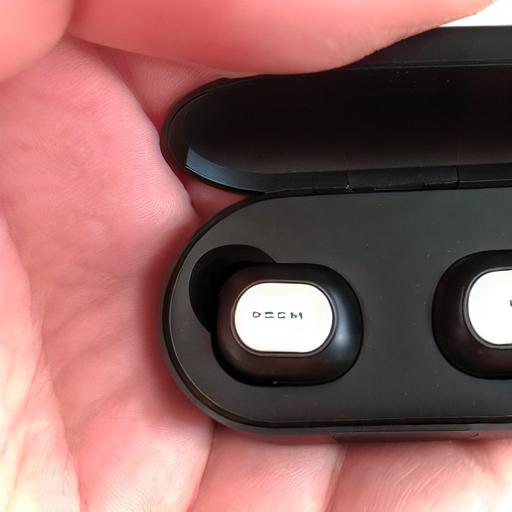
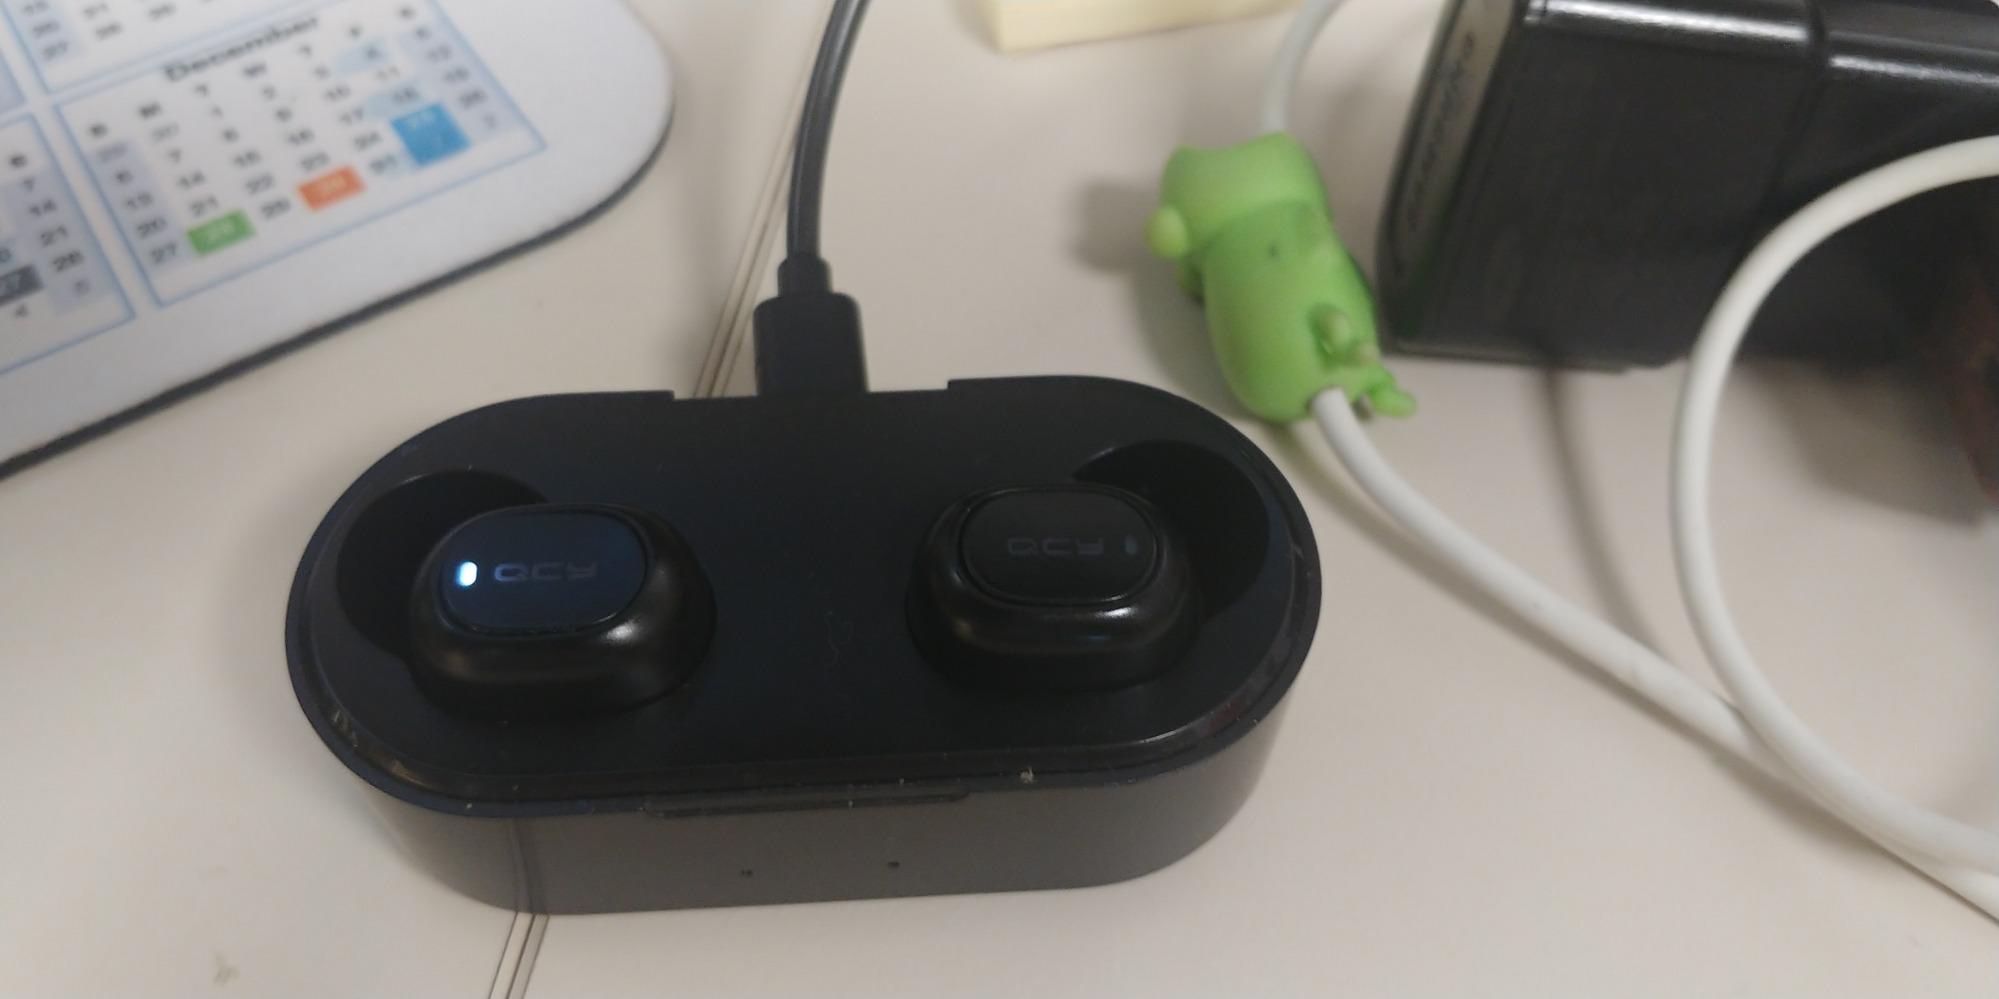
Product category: earbuds
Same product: no